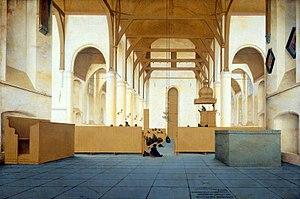
L'âge d'or de la peinture néerlandaise est le nom donné à la peinture des Pays-Bas durant le siècle d'or néerlandais, une période de l'histoire de ce pays qui correspond à peu près au XVIIᵉ siècle. Les Provinces-Unies forment alors la nation la plus prospère d'Europe et dominent le commerce, l'art et la science du continent. Les provinces ayant constitué ce nouvel État sont des centres artistiques moins importants que les villes de Flandre, mais les bouleversements et les migrations de populations dus à la guerre de Quatre-Vingts Ans, ainsi que la rupture avec les traditions culturelles monarchiste et catholique, font que l'art néerlandais a besoin de se réinventer entièrement, une tâche qu'il accomplit avec succès.